Seleucid Empire

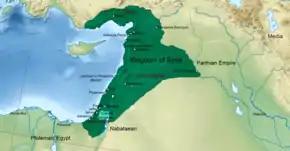
Seleucid Syria in early 124 BC under Alexander II Zabinas, who ruled the country with the exception of the city of Ptolemais

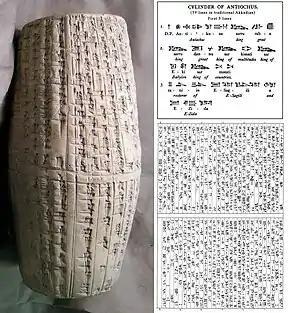

After the death of Antiochus IV Epiphanes, the Seleucid Empire became increasingly unstable. Frequent civil wars made central authority tenuous at best. Epiphanes' young son, Antiochus V Eupator, was first overthrown by Seleucus IV's son, Demetrius I Soter in 161 BC. Demetrius I attempted to restore Seleucid power in Judea particularly, but was overthrown in 150 BC by Alexander Balas—an impostor who (with Egyptian backing) claimed to be the son of Epiphanes. Alexander Balas reigned until 145 BC when he was overthrown by Demetrius I's son, Demetrius II Nicator. Demetrius II proved unable to control the whole of the kingdom, however. While he ruled Babylonia and eastern Syria from Damascus, the remnants of Balas' supporters—first supporting Balas' son Antiochus VI, then the usurping general Diodotus Tryphon—held out in Antioch.